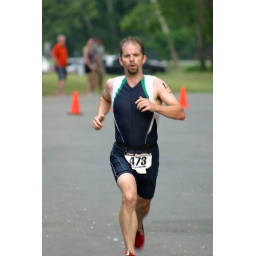
June 1st LR Sprint TRI with the swim in the ski lake and the bike and run on the NLR River trail